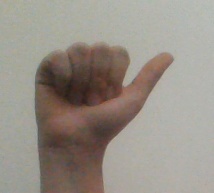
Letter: dhad